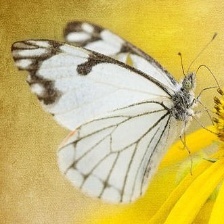
Species: PINE WHITE
Butterfly family (ImageNet category): cabbage_butterfly